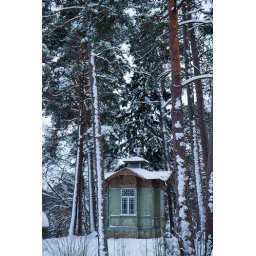
wooden garden house in Jurmula, Latvia